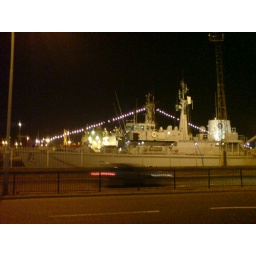
Navy ships in Aberdeen Harbour as part of NATO exercise to clear mines in North Sea